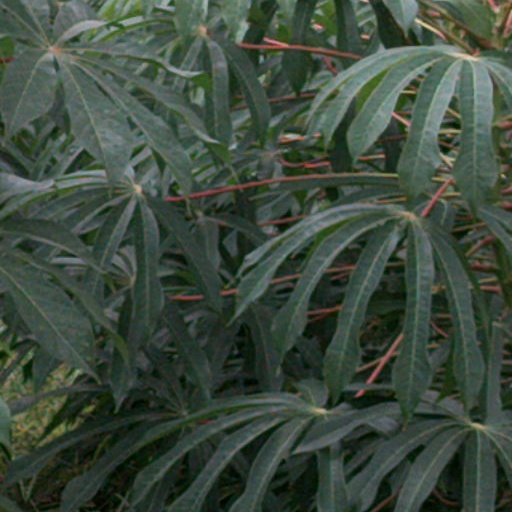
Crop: cassava